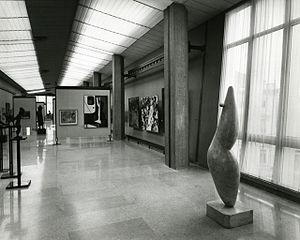
La Galerie municipale d'art moderne et contemporain, connue aussi comme GAM, est un musée de Turin qui fut fondé selon ses bases actuelles en 1891-1895. Il se trouve au 31 de la via Magenta. Ce musée accueille des collections d'art permanentes des XIXᵉ et XXᵉ siècles.